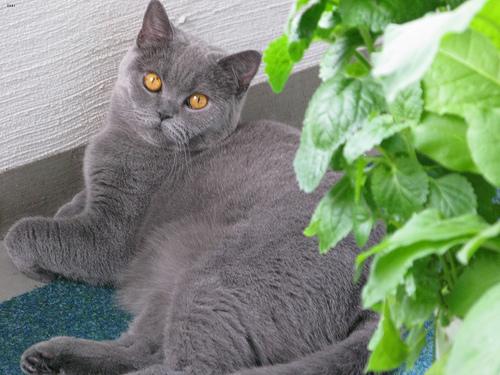
Breed: British Shorthair